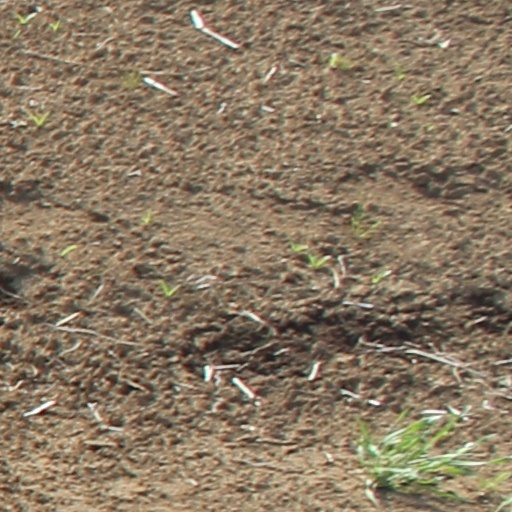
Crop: wheat